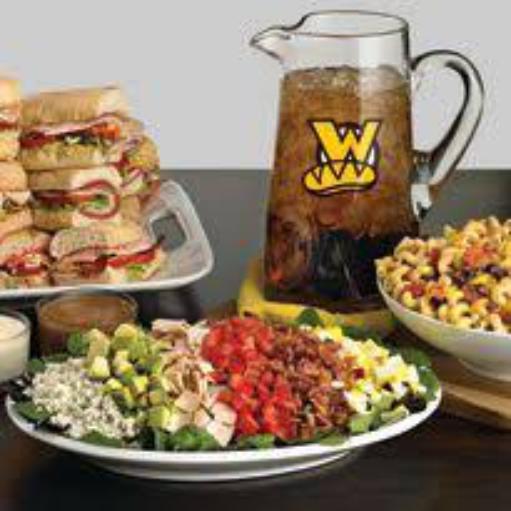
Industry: Food